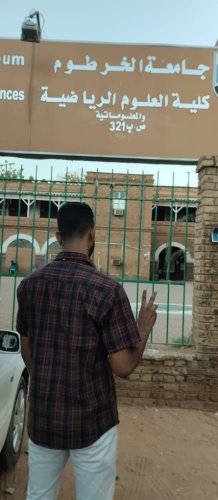
الوصف بالفصحى: طالب يقف أمام لوحة تعريفية لكلية العلوم الرياضية والمعلوماتية بجامعة الخرطوم
الوصف بالعامية السودانية: شاب واقف قدام يافطة مكتوب عليها كلية العلوم الرياضية والمعلوماتية في جامعة الخرطوم وبأشر بعلامة النصر
التصنيف: Public Spaces & Infrastructure